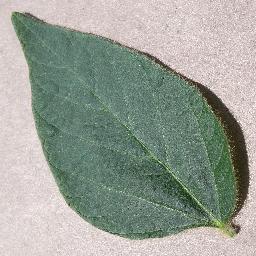
Label: Soybean___healthy